Chandigarh Airport

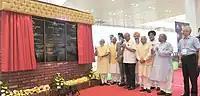
Prime Minister Narendra Modi inaugurating the new terminal on 11 September 2015

Construction of the new terminal included two link taxiways to the terminal and cargo complex. A new taxiway was added in April 2022 increasing the aircraft handling capacity to 20 per hour. The terminal has five bays with aerobridges and eight remote parking stands. The terminal covers 53,000 sq. metres with a capacity to handle 1600 passengers at a time and a parking space for 150 vehicles. The departures are on first floor and arrivals on ground floor. There is one ATM located in the parking area, WiFi inside the terminal, and one duty-free shop in the departures area.